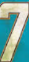
Number: 7